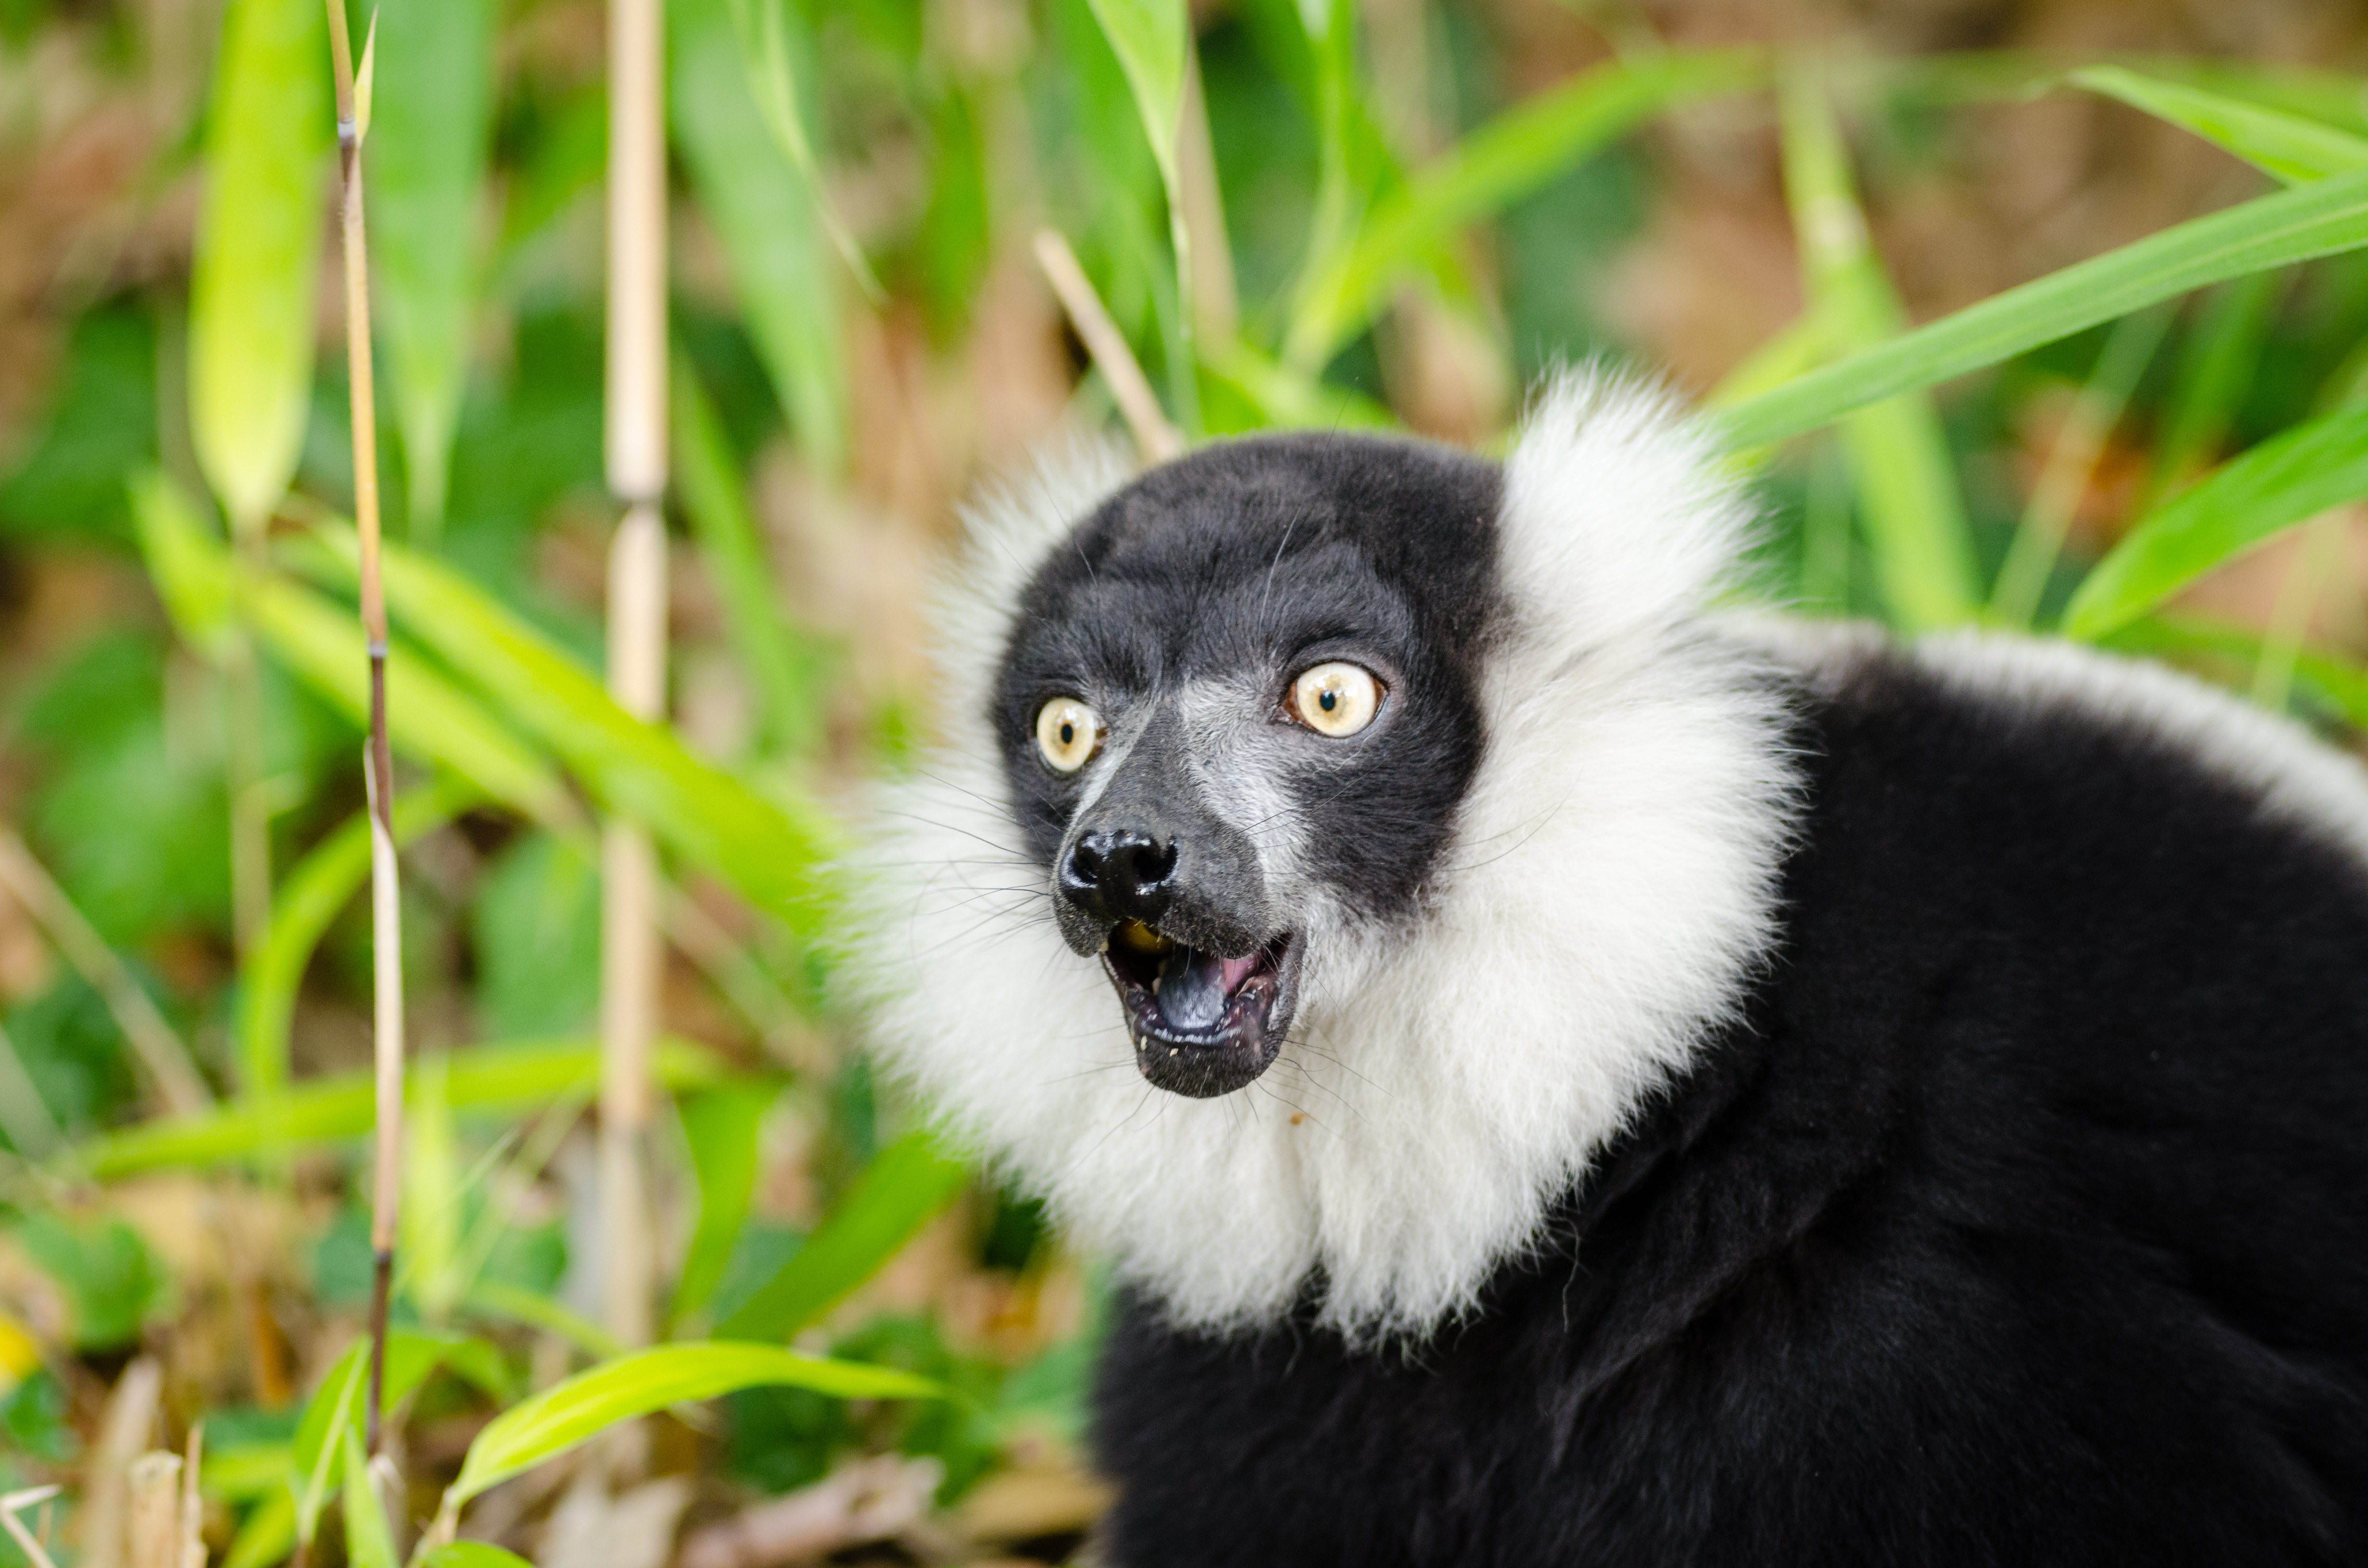
white, animal, wildlife, zoo, mammal, black, fauna, primate, eyes, madagascar, vertebrate, germany, deutschland, schwarz, tier, augen, grn, lemur, tierpark, madagaskar, ruffed, weiser, vari, lemuren, macaque, new world monkey